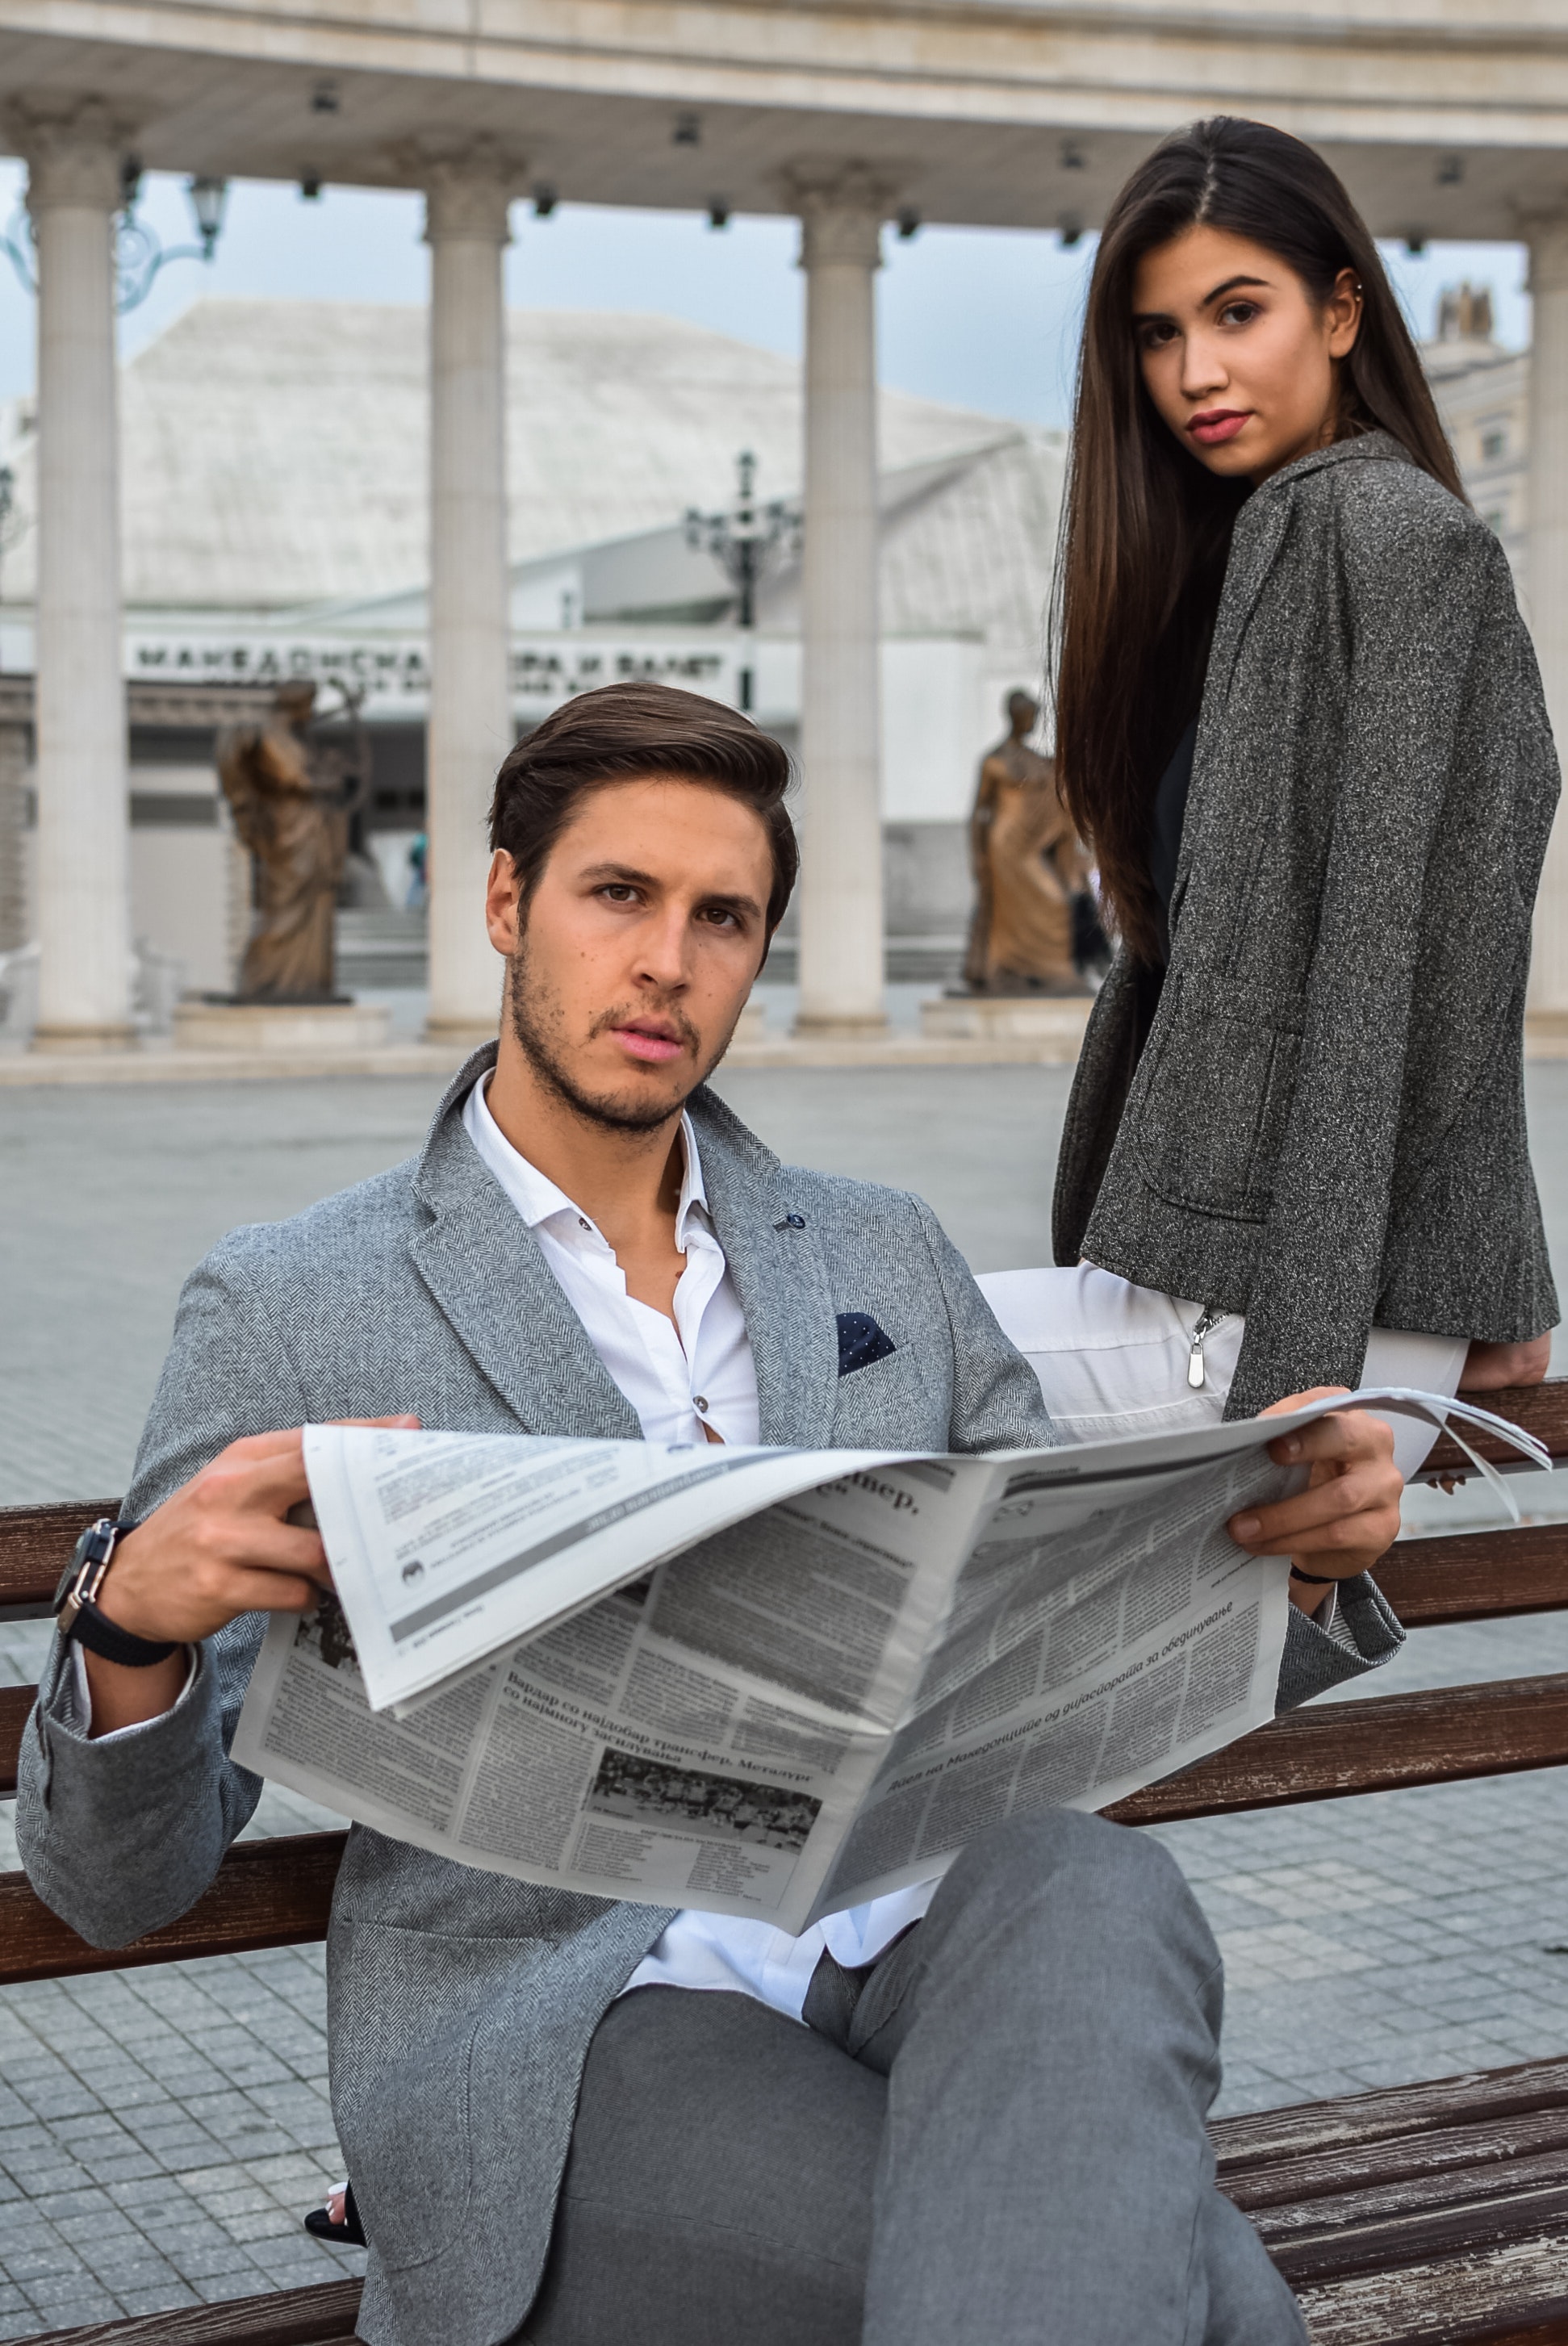
outerwear, sitting, fashion, jeans, suit, street fashion, white collar worker, textile, blazer, fashion design, denim, photo shoot, reading, leisure, formal wear, top, jacket